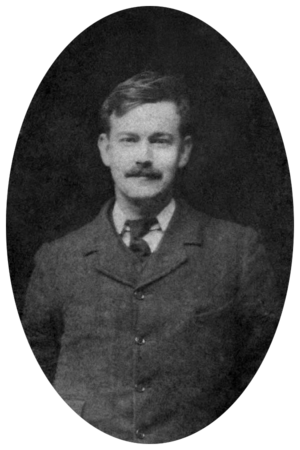
Richard Henry Tawney, né à Calcutta le 30 novembre 1880 et mort à Londres le 16 janvier 1962, est un historien de l'économie anglais.